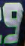
Number: 9